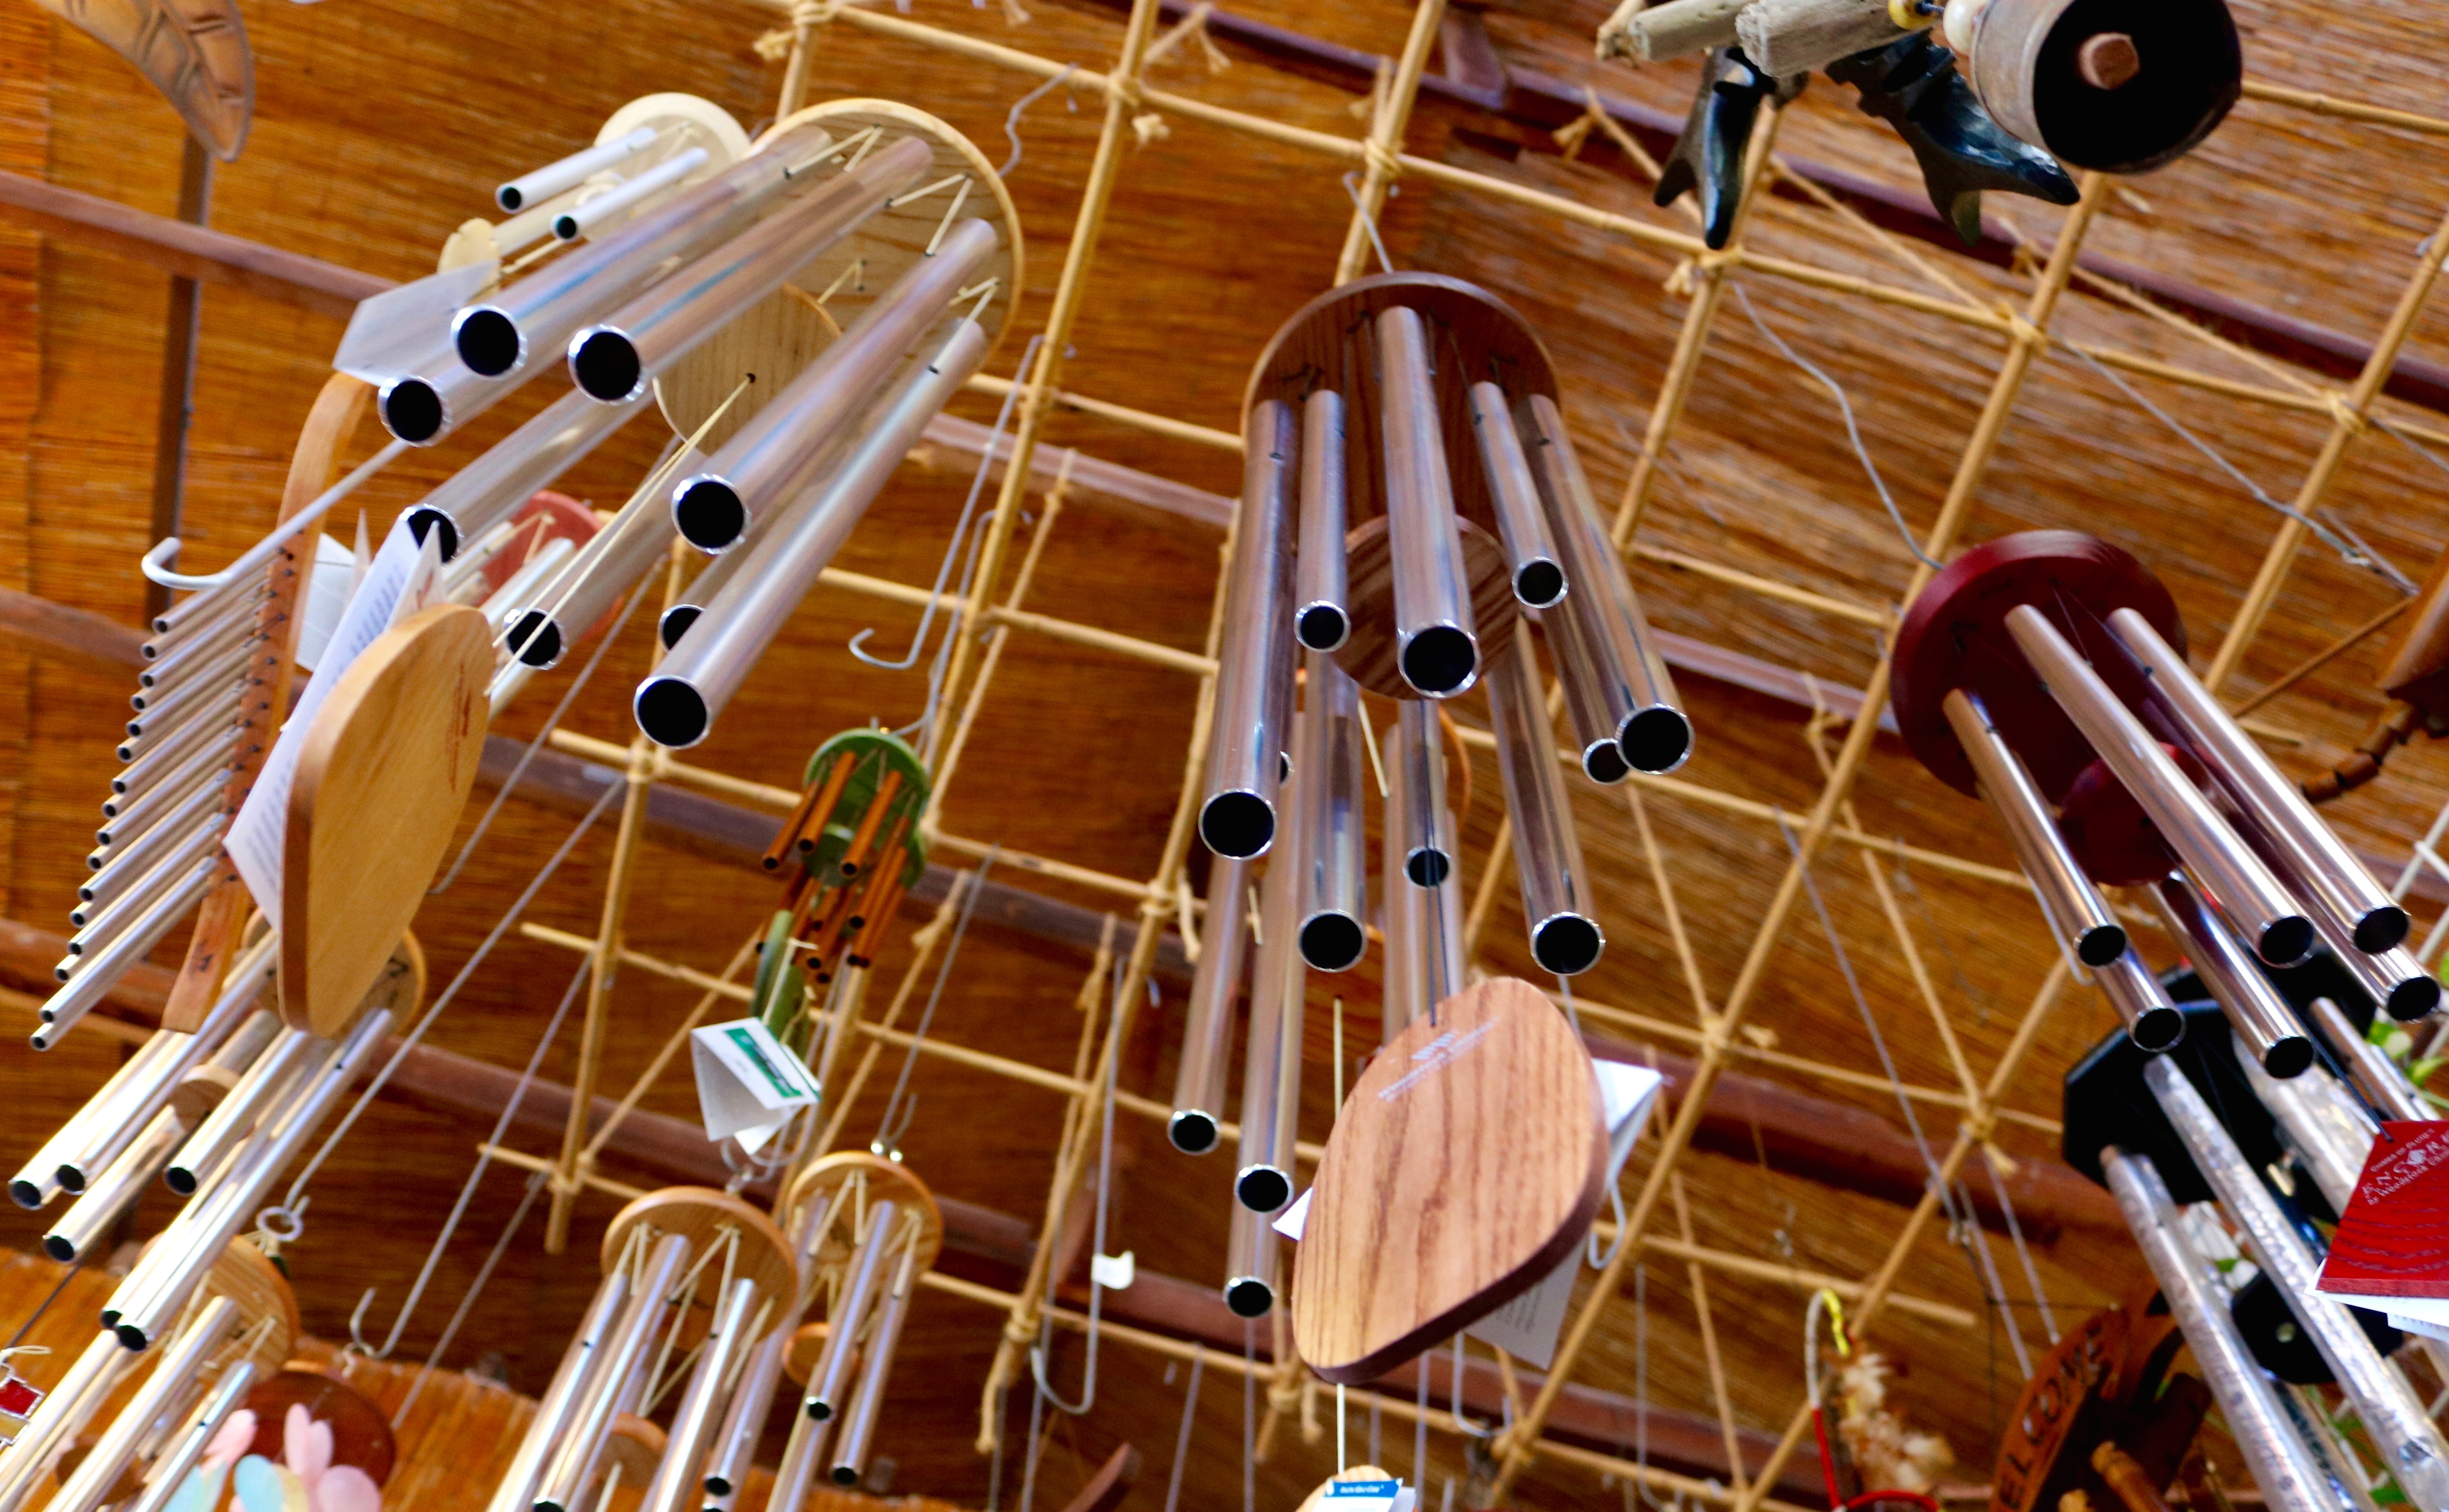
guitar, percussion, string instrument, bass guitar, musical instrument, plucked string instruments, bowed string instrument